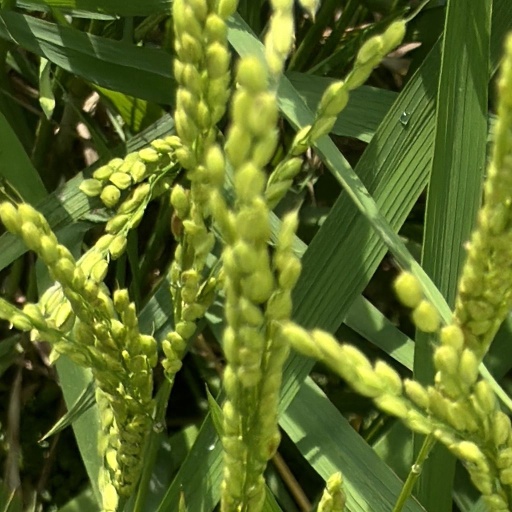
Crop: rice